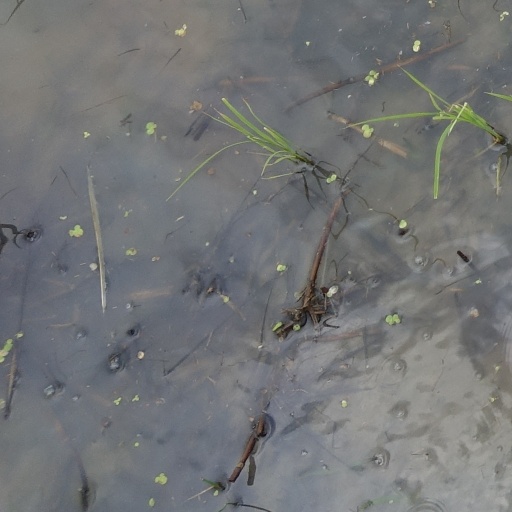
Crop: rice